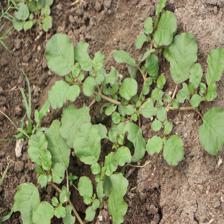
Label: BroadLeafWeed